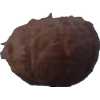
Label: orange_peeled